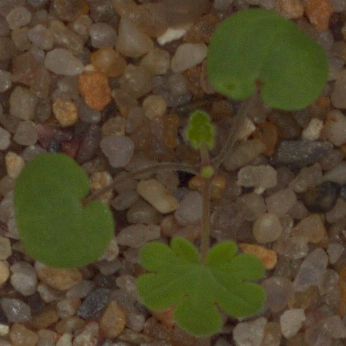
Label: smallflowered_cranesbill